Henry I, Count of Nassau-Siegen

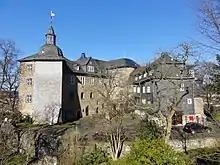
Siegen Castle

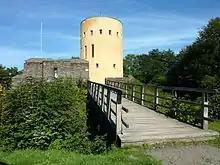
Ginsburg Castle

In 1303, after a long dispute, the County of Nassau was divided among the three surviving brothers. Henry obtained Siegen, , Haiger and the lordship Westerwald. He later obtained the "Vogtei" Krombach and the right to the "Gericht Selbach im Freien Grund".